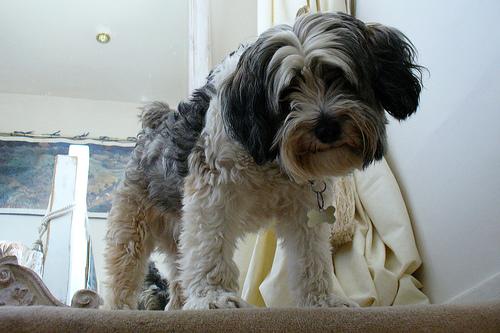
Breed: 203-n000021-Tibetan_terrier